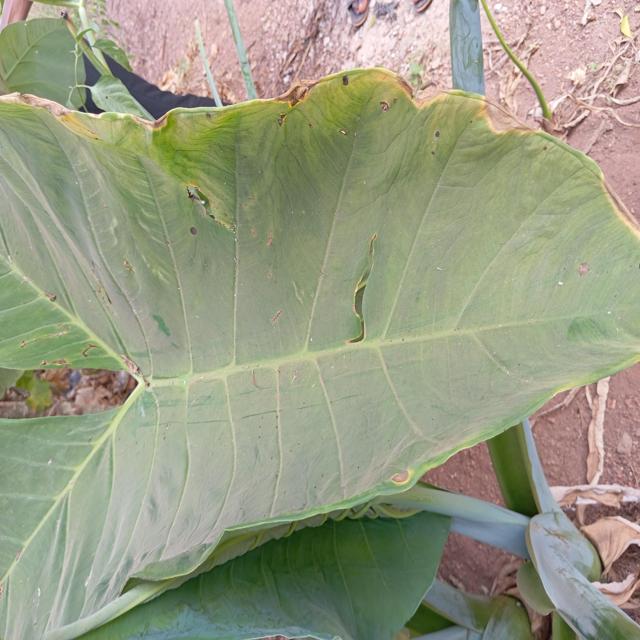
Label: Early_Blight